Uriel Jones

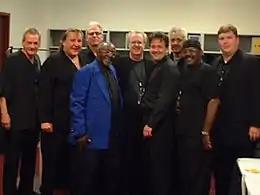
Uriel Jones (8th from left) as part of The Funk Brothers in 2006

In 2008, he performed on the Carl Dixon BandTraxs session at Studio A, Dearborn Heights, Detroit, where he and fellow drummer Spider Webb helped complete Dixon's dreams of paying homage to musicians from the city. In addition to Jones, on the session were others including Dennis Coffey, Bob Babbitt, Ray Monette, Robert Jones, Spider Webb, George Katsakis (The Royaltones), Gil Bridges (Rare Earth), Dennis Sheridan, Larry Fratangelo, John Trudell, David Jennings, Mark Burger, George Benson, Ed Gooch and Rob Pipho. Also ex Motown arranger David Van De Pitte, scored the musical arrangements around the original UK demos he was sent, and led the band in the studio.